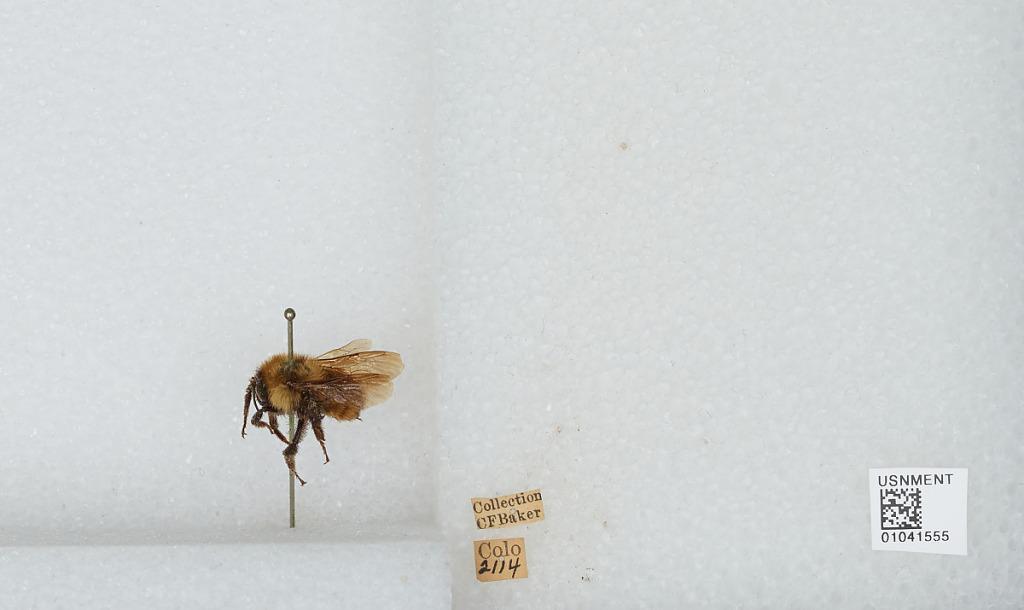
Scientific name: Bombus sp.
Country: United States
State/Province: Colorado